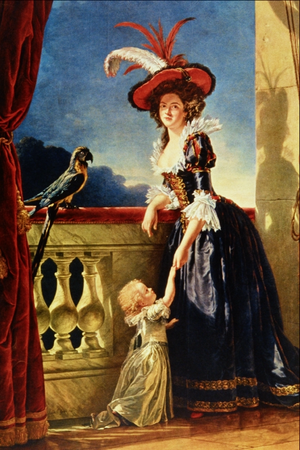
Adélaïde Labille-Guiard, dite aussi Adélaïde Labille des Vertus, née le 11 avril 1749 à Paris, où elle est morte le 24 avril 1803, est une artiste peintre, miniaturiste et pastelliste française.